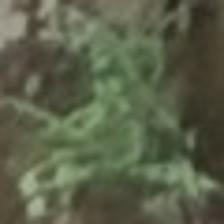
Label: clustered